Mahindra Legend

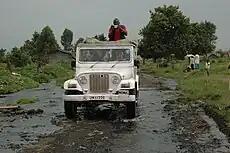
Mahindra Jeep used by MONUC in DR of Congo

The Mahindra Legend is a limited-edition, four-wheel-drive vehicle based on the Mahindra MM540 series jeeps built for the Indian Armed Forces. The Legend was manufactured to celebrate the 60th anniversary of the Indian automotive company, Mahindra & Mahindra. Only 60 examples were built and owners were chosen through invitation.